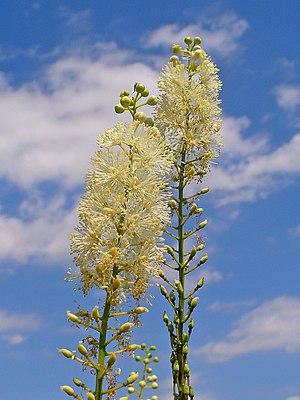
Actaea racemosa est une espèce d'Actaea du genre botanique de la famille des Ranunculaceae. Elle est également rangée selon certains botanistes dans le genre Cimicifuga. C'est l’espèce américaine le plus souvent cultivée d'Actaea.